Labor history of the United States

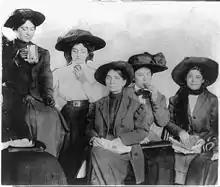
New York City shirtwaist workers on strike, taking a lunch break

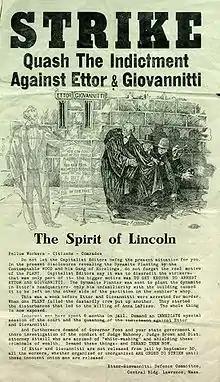
Flyer distributed in Lawrence, Massachusetts, September 1912. The Lawrence textile strike was a strike of immigrant workers.

Australian historian Peter Shergold confirms the findings of many scholars that the standard of living for US industrial workers was higher than in Europe. He compares wages and the standard of living in Pittsburgh with Birmingham, England. He finds that, after taking into account the cost of living (which was 65 percent higher in the US), the standard of living of unskilled workers was about the same in the two cities, while skilled workers had about twice as high a standard of living. The American advantage grew over time from 1890 to 1914, and there was a heavy steady flow of skilled workers from Britain to industrial America. Shergold revealed that skilled Americans did earn higher wages than the British, yet unskilled workers did not, while Americans worked longer hours, with a greater chance of injury, and had fewer social services.